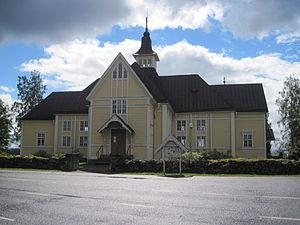
Tohmajärvi est une municipalité de l'Est de la Finlande. Elle fait partie de la province de Finlande orientale et de la région de Carélie du Nord.